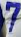
Number: 7